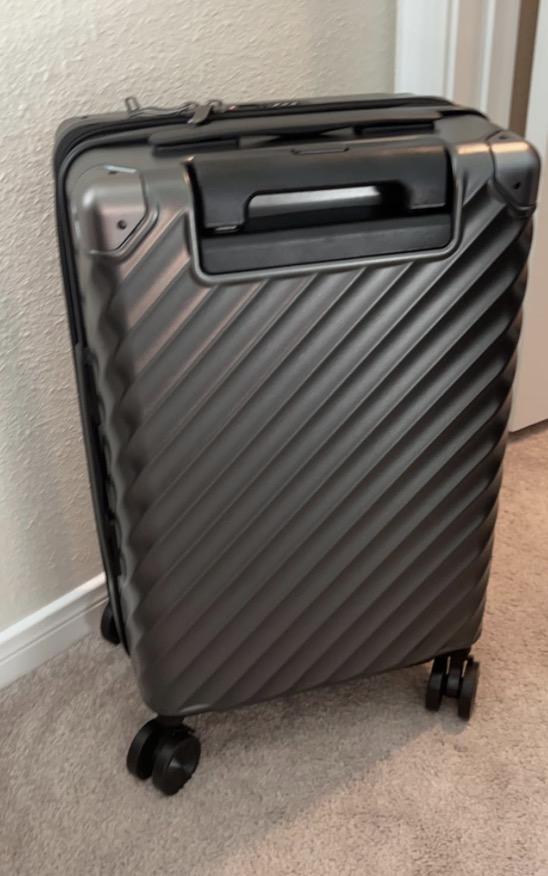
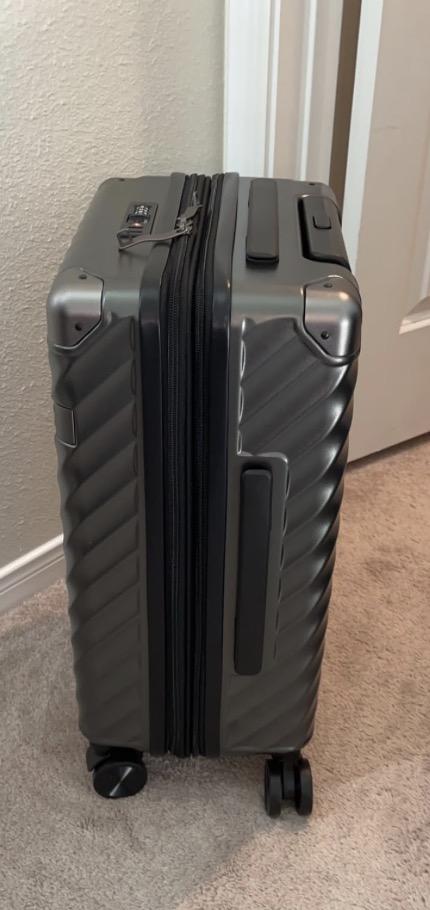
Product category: misc
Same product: yes